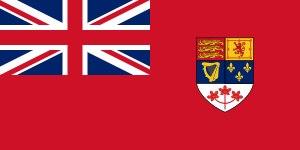
Au Canada, le jour du drapeau, nommé officiellement le jour du drapeau national du Canada, célébré chaque année le 15 février, commémore l'adoption du drapeau du Canada à cette date en 1965. La journée est marquée par des cérémonies publiques et des programmes éducatifs dans les écoles. Ce jour n'est pas férié, bien qu'il y ait eu des discussions à propos d'une telle possibilité.
Le Red Ensign canadien est l'ancien drapeau du Canada, bien qu'il n'ait jamais été officiellement adopté par le Parlement du Canada. Il s'agit d'un Red Ensign britannique, avec l'Union Jack dans le canton et l'écu des armoiries du Canada dans le battant.